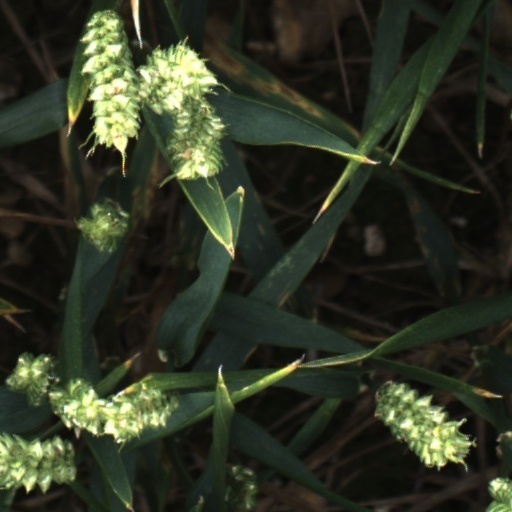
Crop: wheat